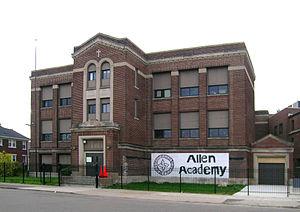
L'église Sainte-Thérèse-d'Avila est une ancienne église catholique paroissiale de Détroit inscrite au Registre national des lieux historiques en 1989. Elle est aujourd'hui propriété privée et se trouve au 8666 Quincy Avenue.